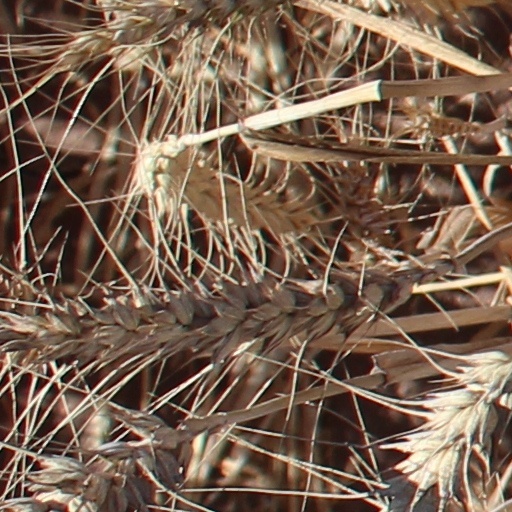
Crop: wheat